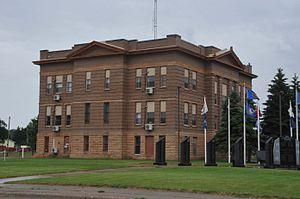
La ville de Gettysburg est le siège du comté de Potter, situé dans l’État du Dakota du Sud, aux États-Unis. Sa population était de 1 662 habitants au recensement de 2010. La municipalité s'étend sur une superficie de 1,89 mille carré.